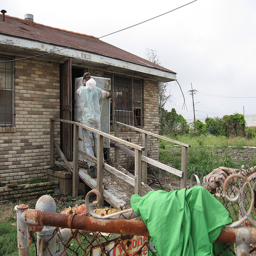
Two people talking on a ramp outside a house.
a person pushing a refrigerator through a door
A ramp in front of a house with a man and refrigerator on it.
A person moving an object into a house.
a man moving a refrigerator  in to a house